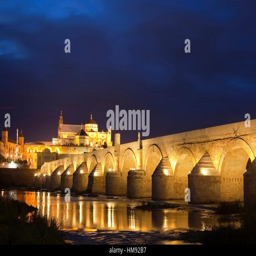
view to the river and bridge with the cathedral at the background in historic centre